Kutumba

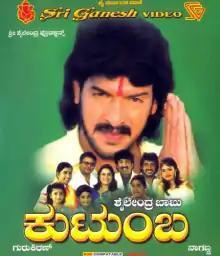

Kutumba ( Family) is a 2003 Kannada-language action film starring Upendra and Natanya Singh. The film was directed by Naganna and produced by Shailendra Babu. Music for the film was scored by Gurukiran. It is the first among a series of successful films under Upendra — Naganna combination. The film also starred Ashok, Gurukiran, Advani Lakshmi Devi, Shwetha in supporting roles and B.C. Patil and Sathya Raj played the negative roles. The film is a remake of the 1991 Telugu film "Gang Leader" starring Chiranjeevi. The success of the film led to the release of two other successful films under Upendra — Naganna combination, namely "Gokarna" in 2003 and "Gowramma" in 2005.